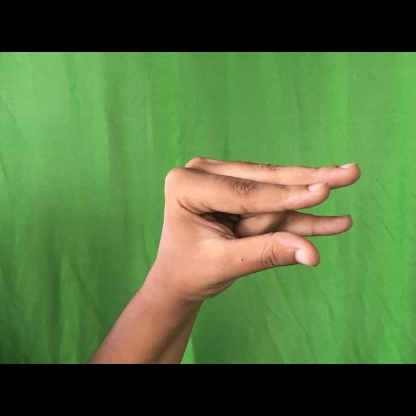
Mudra: Kangulam